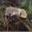
Label: beaver